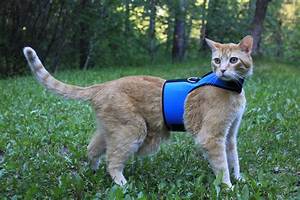
Label: cat